Inés Moisset

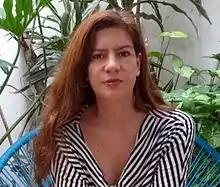

Inés Moisset (born 24 June 1967) is an Argentine architect, known for her research into the theory and history of the discipline.